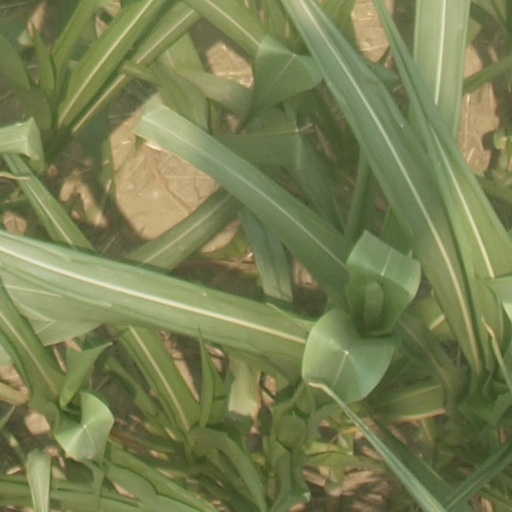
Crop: maize; corn